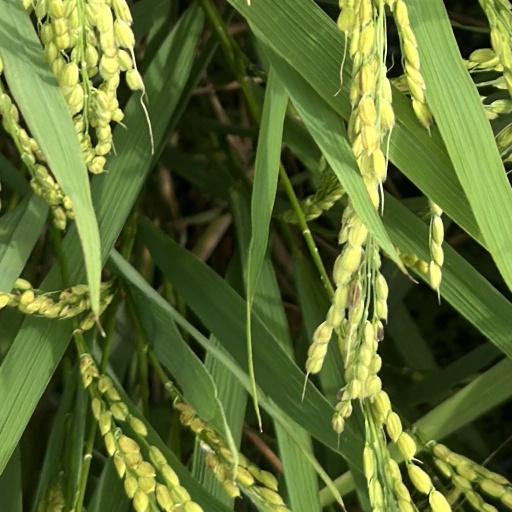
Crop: rice